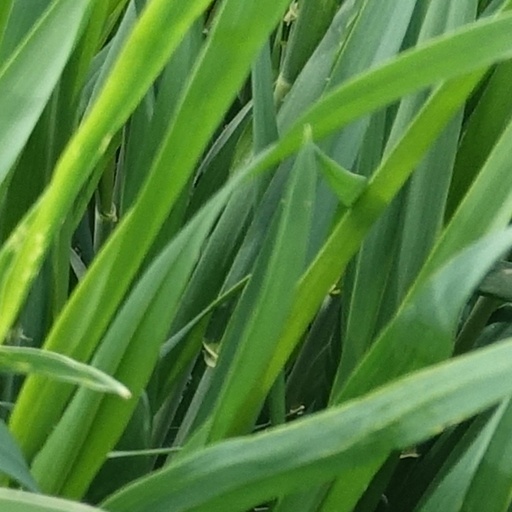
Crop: wheat